Sky position (RA, Dec in degrees): 234.939, 10.623
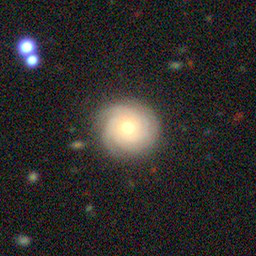
Galaxy morphology: Unbarred Tight Spiral Galaxies